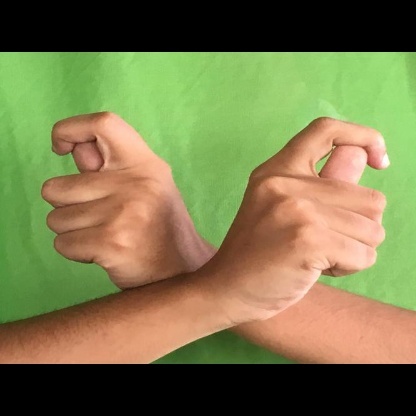
Mudra: Berunda